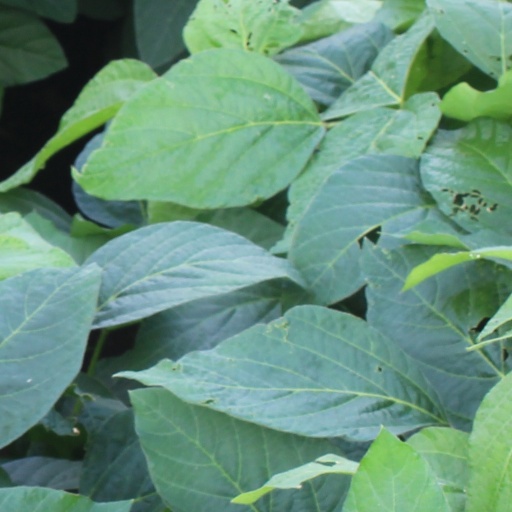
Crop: soybean